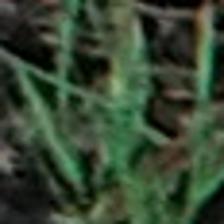
Label: clustered